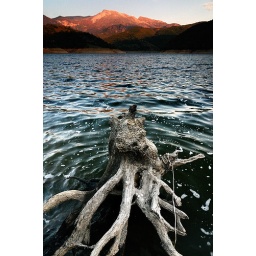
Part of dead tree covered with water from the Artificial lake &amp;quot;Debarsko&amp;quot; near the town of Debar in Macedonia.